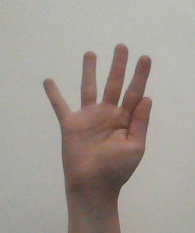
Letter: sheen